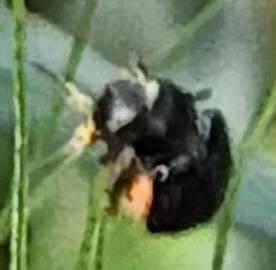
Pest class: predators